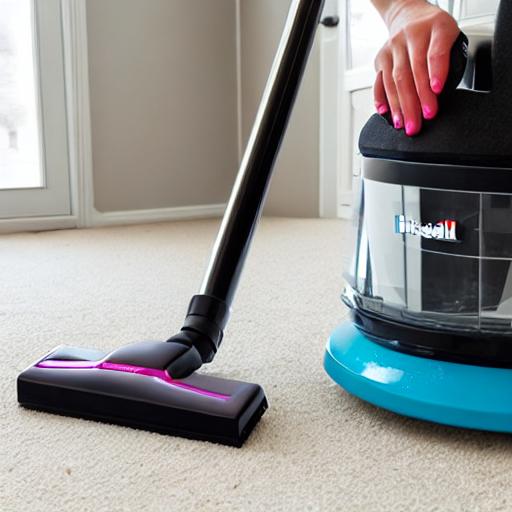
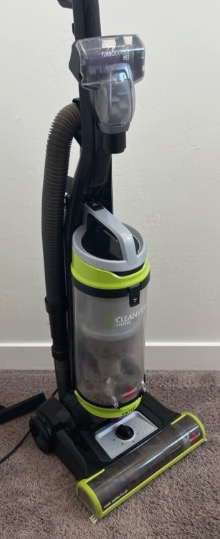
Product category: items_vacuum
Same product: no